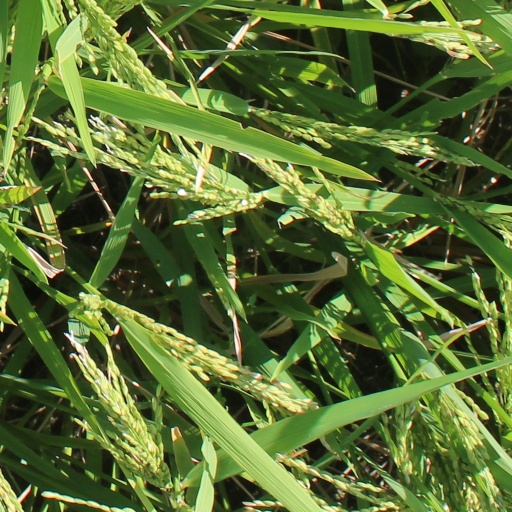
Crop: rice